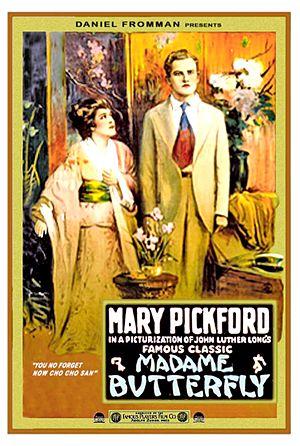
Madame Butterfly est un film muet américain de Sidney Olcott, sorti en 1915.
Sidney Olcott, est né le 20 septembre 1872, à Toronto. Il est mort le 16 décembre 1949 à Hollywood. C'est un pionnier du cinéma américain : acteur, réalisateur, scénariste et producteur. On lui doit le premier Ben-Hur; le premier film de fiction tourné en Irlande The Lad from Old Ireland ; l'un des tout premiers longs métrages américains From the Manger to the Cross, la seule Passion du Christ filmée en Égypte et en Palestine.